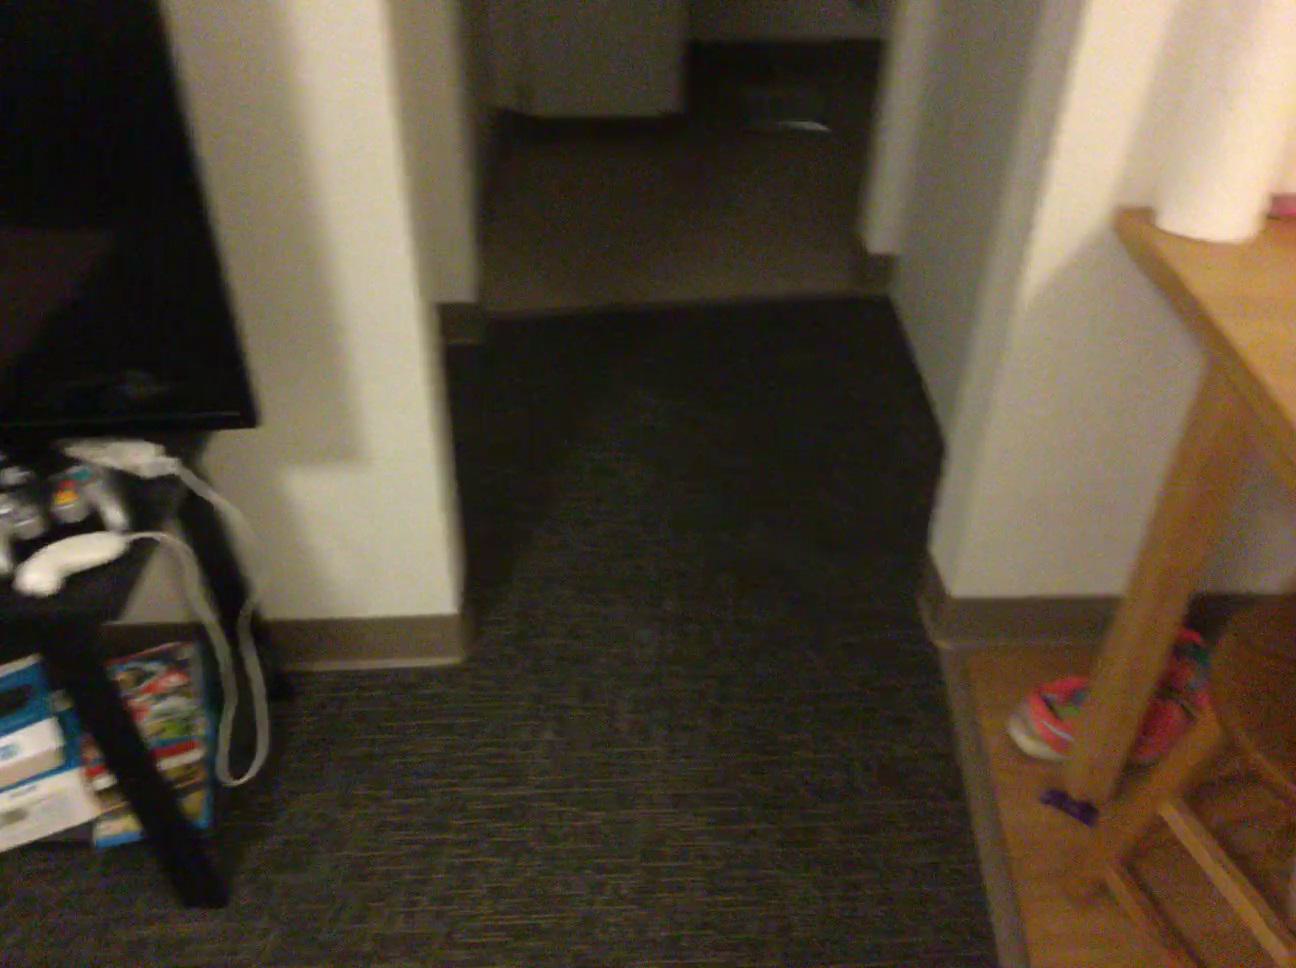
Question: In the image, there is the table. Pinpoint several points within the vacant space situated behind the table from the camera's perspective. Your final answer should be formatted as a list of tuples, i.e. [(x1, y1), ...], where each tuple contains the x and y coordinates of a point satisfying the conditions above. The coordinates should be between 0 and 1, indicating the normalized pixel locations of the points.
Answer: [(0.694, 0.500), (0.701, 0.533), (0.658, 0.534), (0.616, 0.535), (0.573, 0.536), (0.708, 0.568), (0.664, 0.569), (0.620, 0.570), (0.576, 0.572), (0.532, 0.573), (0.715, 0.606), (0.669, 0.607), (0.623, 0.608), (0.578, 0.610), (0.532, 0.612), (0.487, 0.613), (0.675, 0.649), (0.627, 0.650), (0.580, 0.652), (0.532, 0.653), (0.485, 0.654), (0.682, 0.694), (0.633, 0.695), (0.583, 0.696), (0.533, 0.697), (0.484, 0.698)]